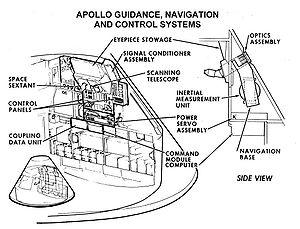
Le module de commande et de service Apollo est le véhicule spatial du programme Apollo conçu pour transporter les trois astronautes durant leur mission entre la Terre et la Lune. Sa conception démarre en 1961 au lancement du programme Apollo ; il a effectué son premier vol avec équipage en 1968 et son dernier dans le cadre de la mission Apollo-Soyouz en 1975. Pesant plus de 30 tonnes, il est pratiquement 10 fois plus lourd que le vaisseau Gemini de la génération précédente. La masse supplémentaire est en grande partie représentée par le moteur et les ergols qui fournissent un delta-v de 2 800 m/s permettant au vaisseau de s'insérer en orbite lunaire puis de quitter cette orbite.